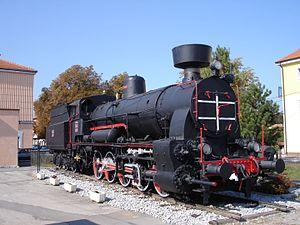
Les 050 PLM 5101 à 5150 sont des locomotives à forte adhérence, destinées aux trains de marchandises de la Compagnie des chemins de fer de Paris à Lyon et à la Méditerranée. Ces machines ont été construites en Autriche, et sont similaires à la série 80 des chemins de fer autrichiens.